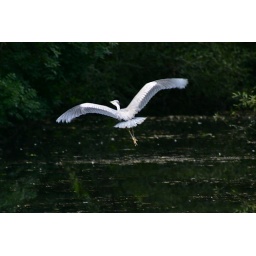
A heron taking off from the lake at Ballymaloe. The span of the wings in amazing.